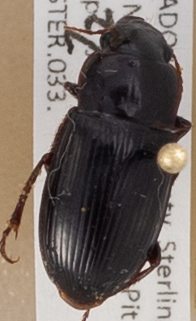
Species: Harpalus reversus
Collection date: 2014-07-22
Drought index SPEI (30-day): -0.016
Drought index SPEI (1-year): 0.63
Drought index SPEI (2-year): -0.656